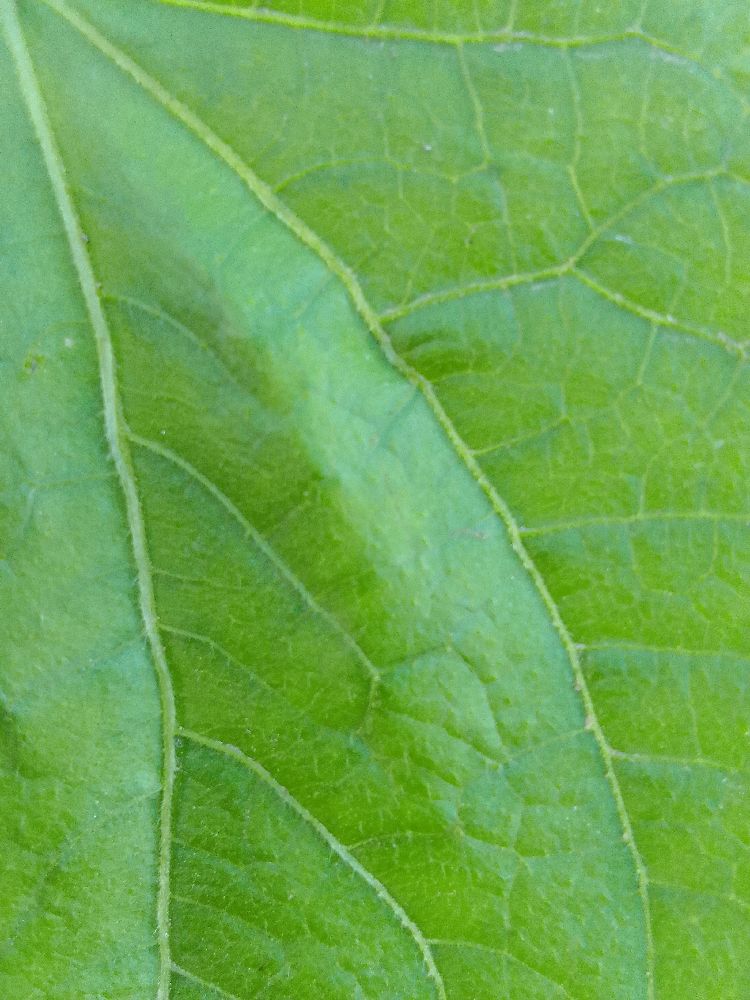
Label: healthy